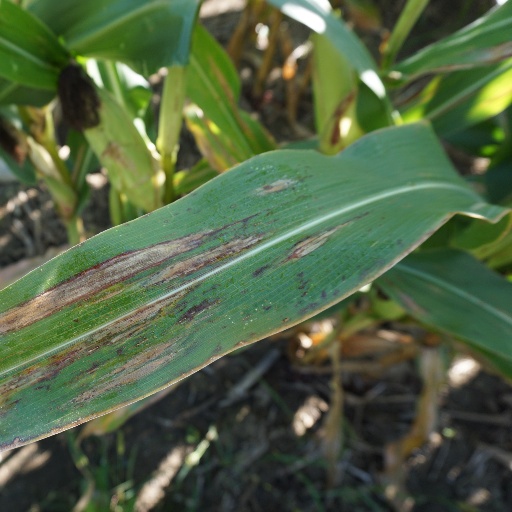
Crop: maize; corn